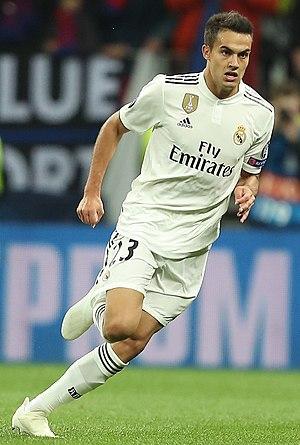
Sergio Reguilón Rodríguez est un footballeur espagnol évoluant au poste de latéral gauche. Il joue actuellement au Séville FC en prêt du Real Madrid.